Smalls Paradise

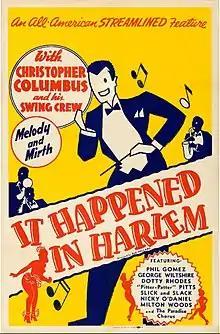
"It Happened in Harlem" poster

Photographer and writer Carl Van Vechten was a frequent patron of Harlem's night clubs for some years. Van Vechten had been a guest at Ed Smalls' Sugar Cane Club as well as at Smalls Paradise. Van Vechten's 1926 novel, "Nigger Heaven", was based on some of his observations of Harlem's night life; he referred to Smalls Paradise as "The Black Venus" in the novel. After the book was published, Smalls' employees were offended enough by Van Vechten's portrayal of Harlem to bar Van Vechten from the night club permanently.